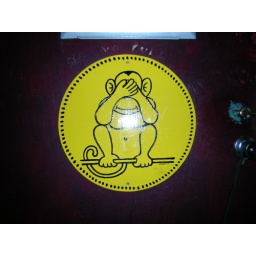
At eye level, directly across from the toilet in the bathroom at the Monkey.